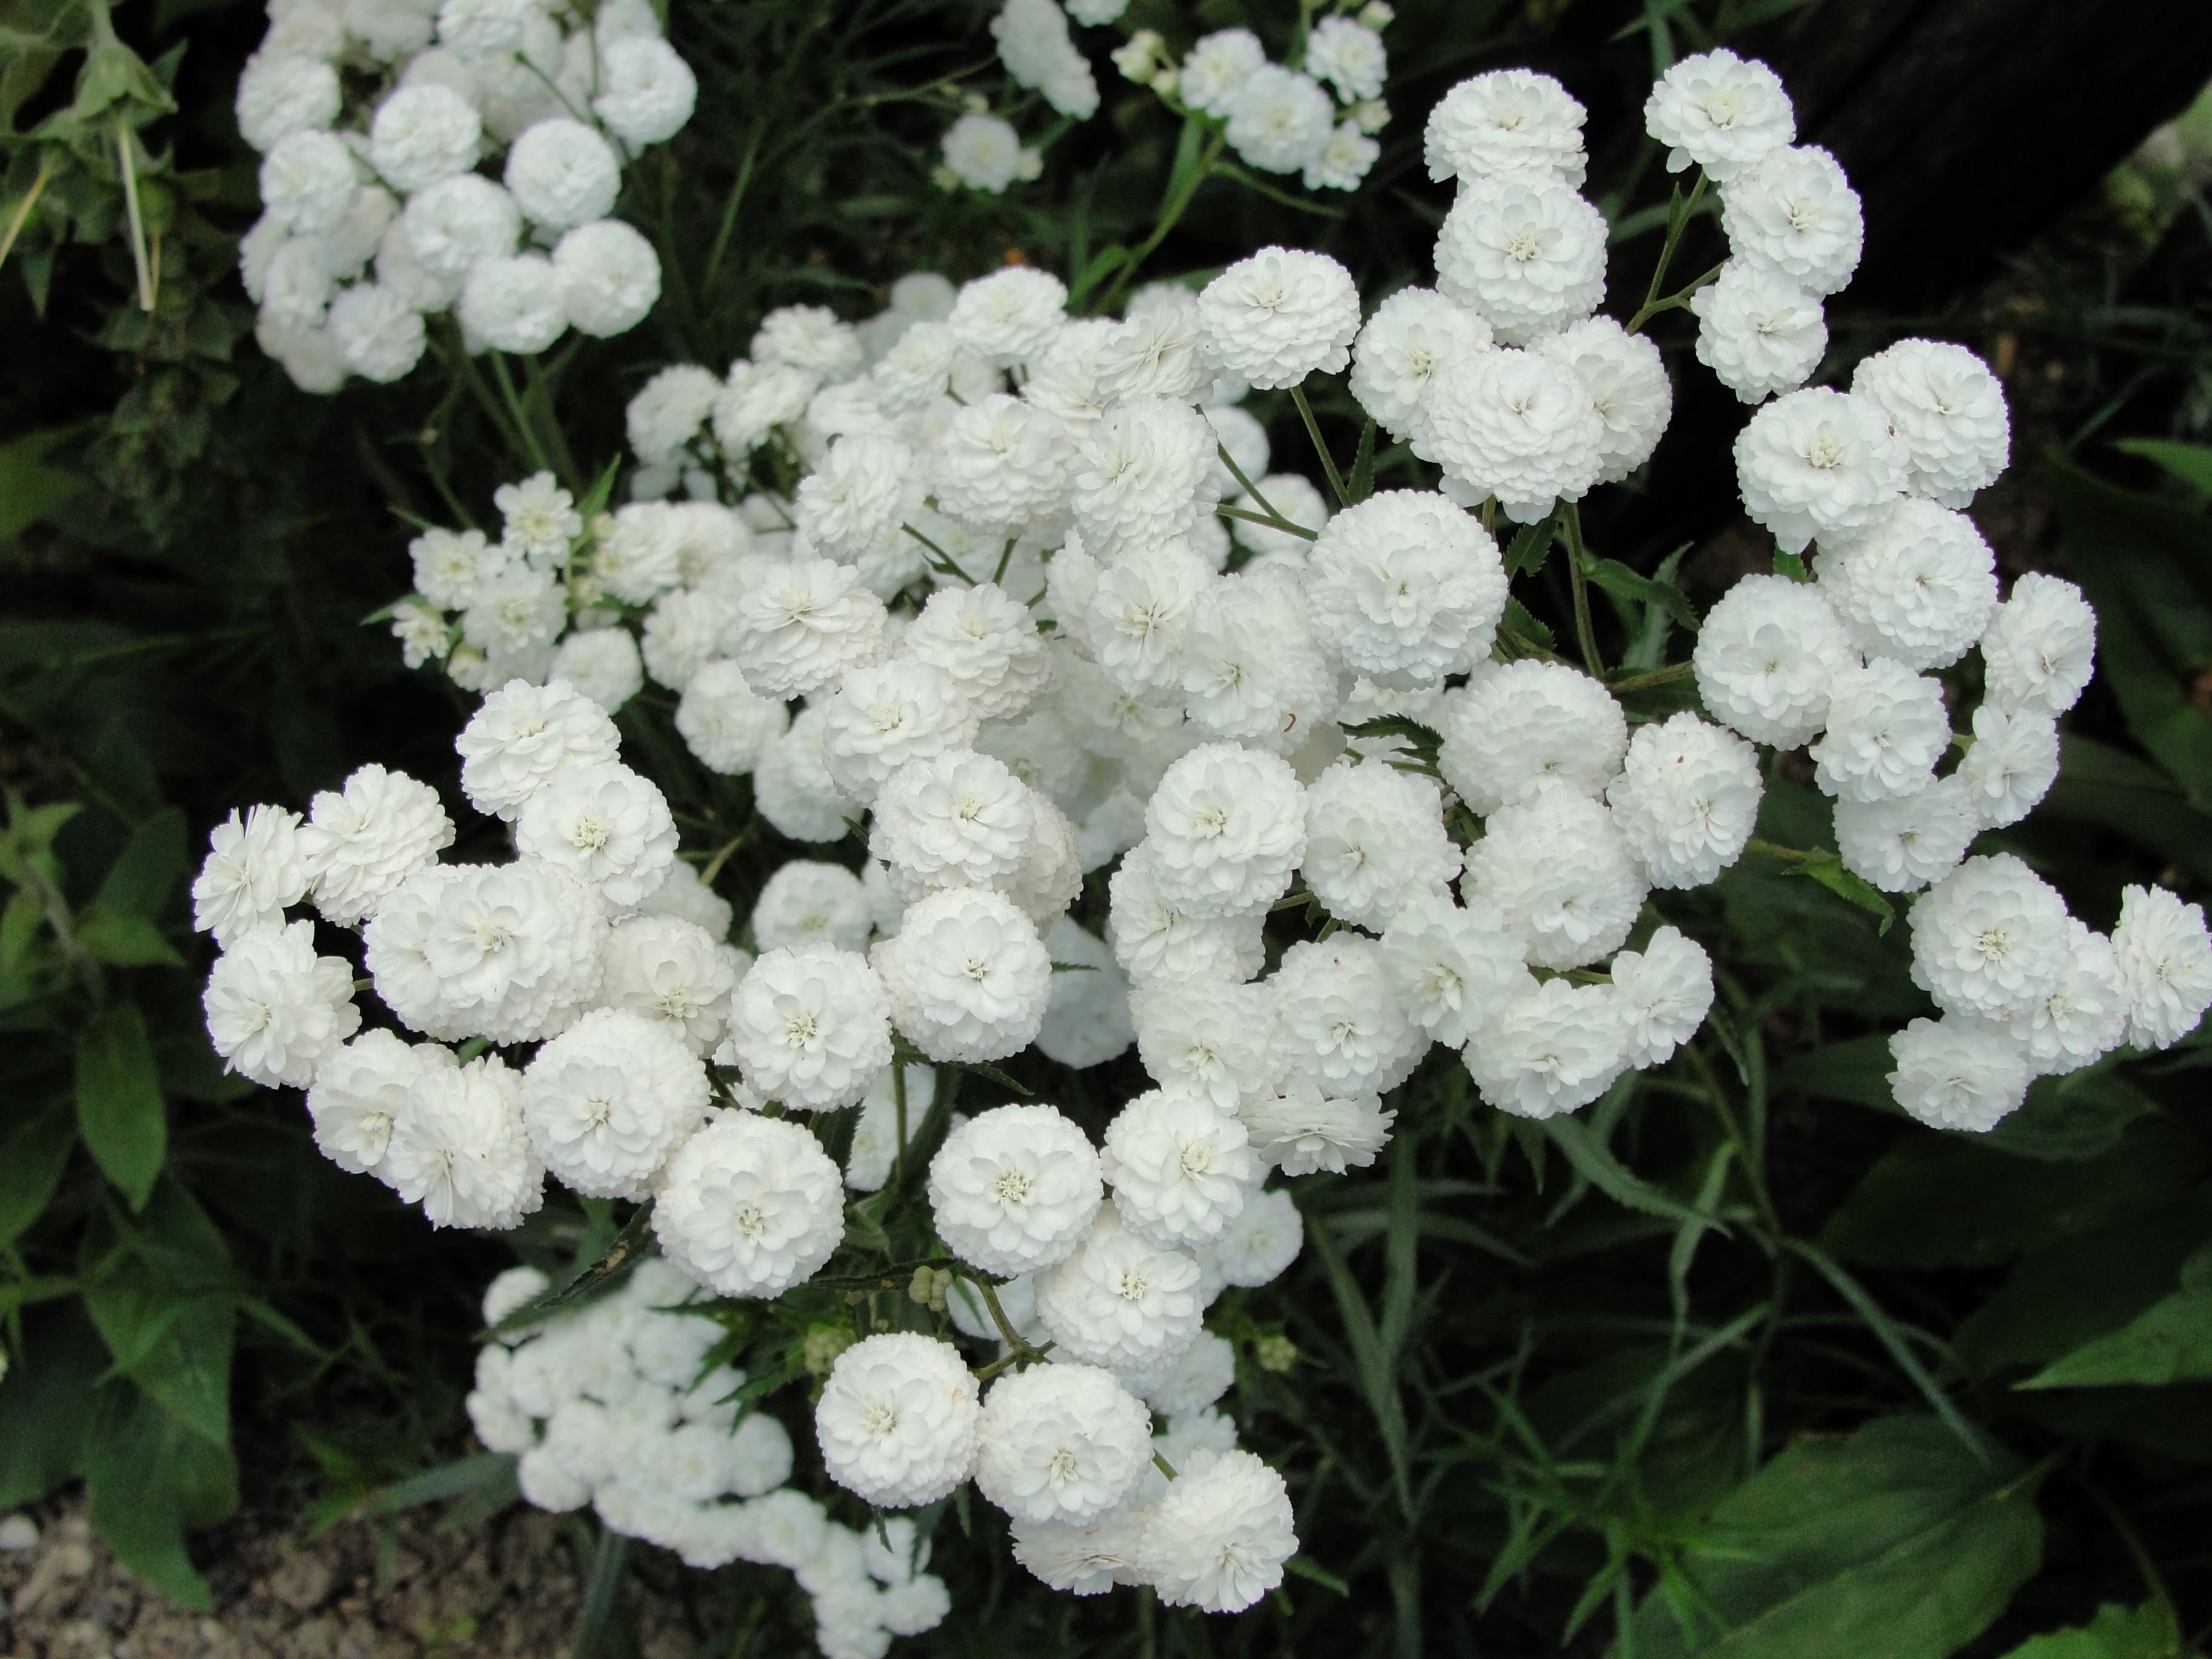
flower, plant, viburnum, flowering plant, subshrub, annual plant, yarrow, spring, shrub, evergreen candytuft